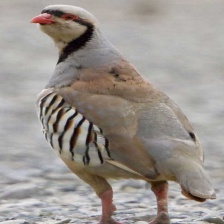
Species: CHUKAR PARTRIDGE
Scientific name: ALECTORIS CHUKAR
ImageNet parent category: partridge